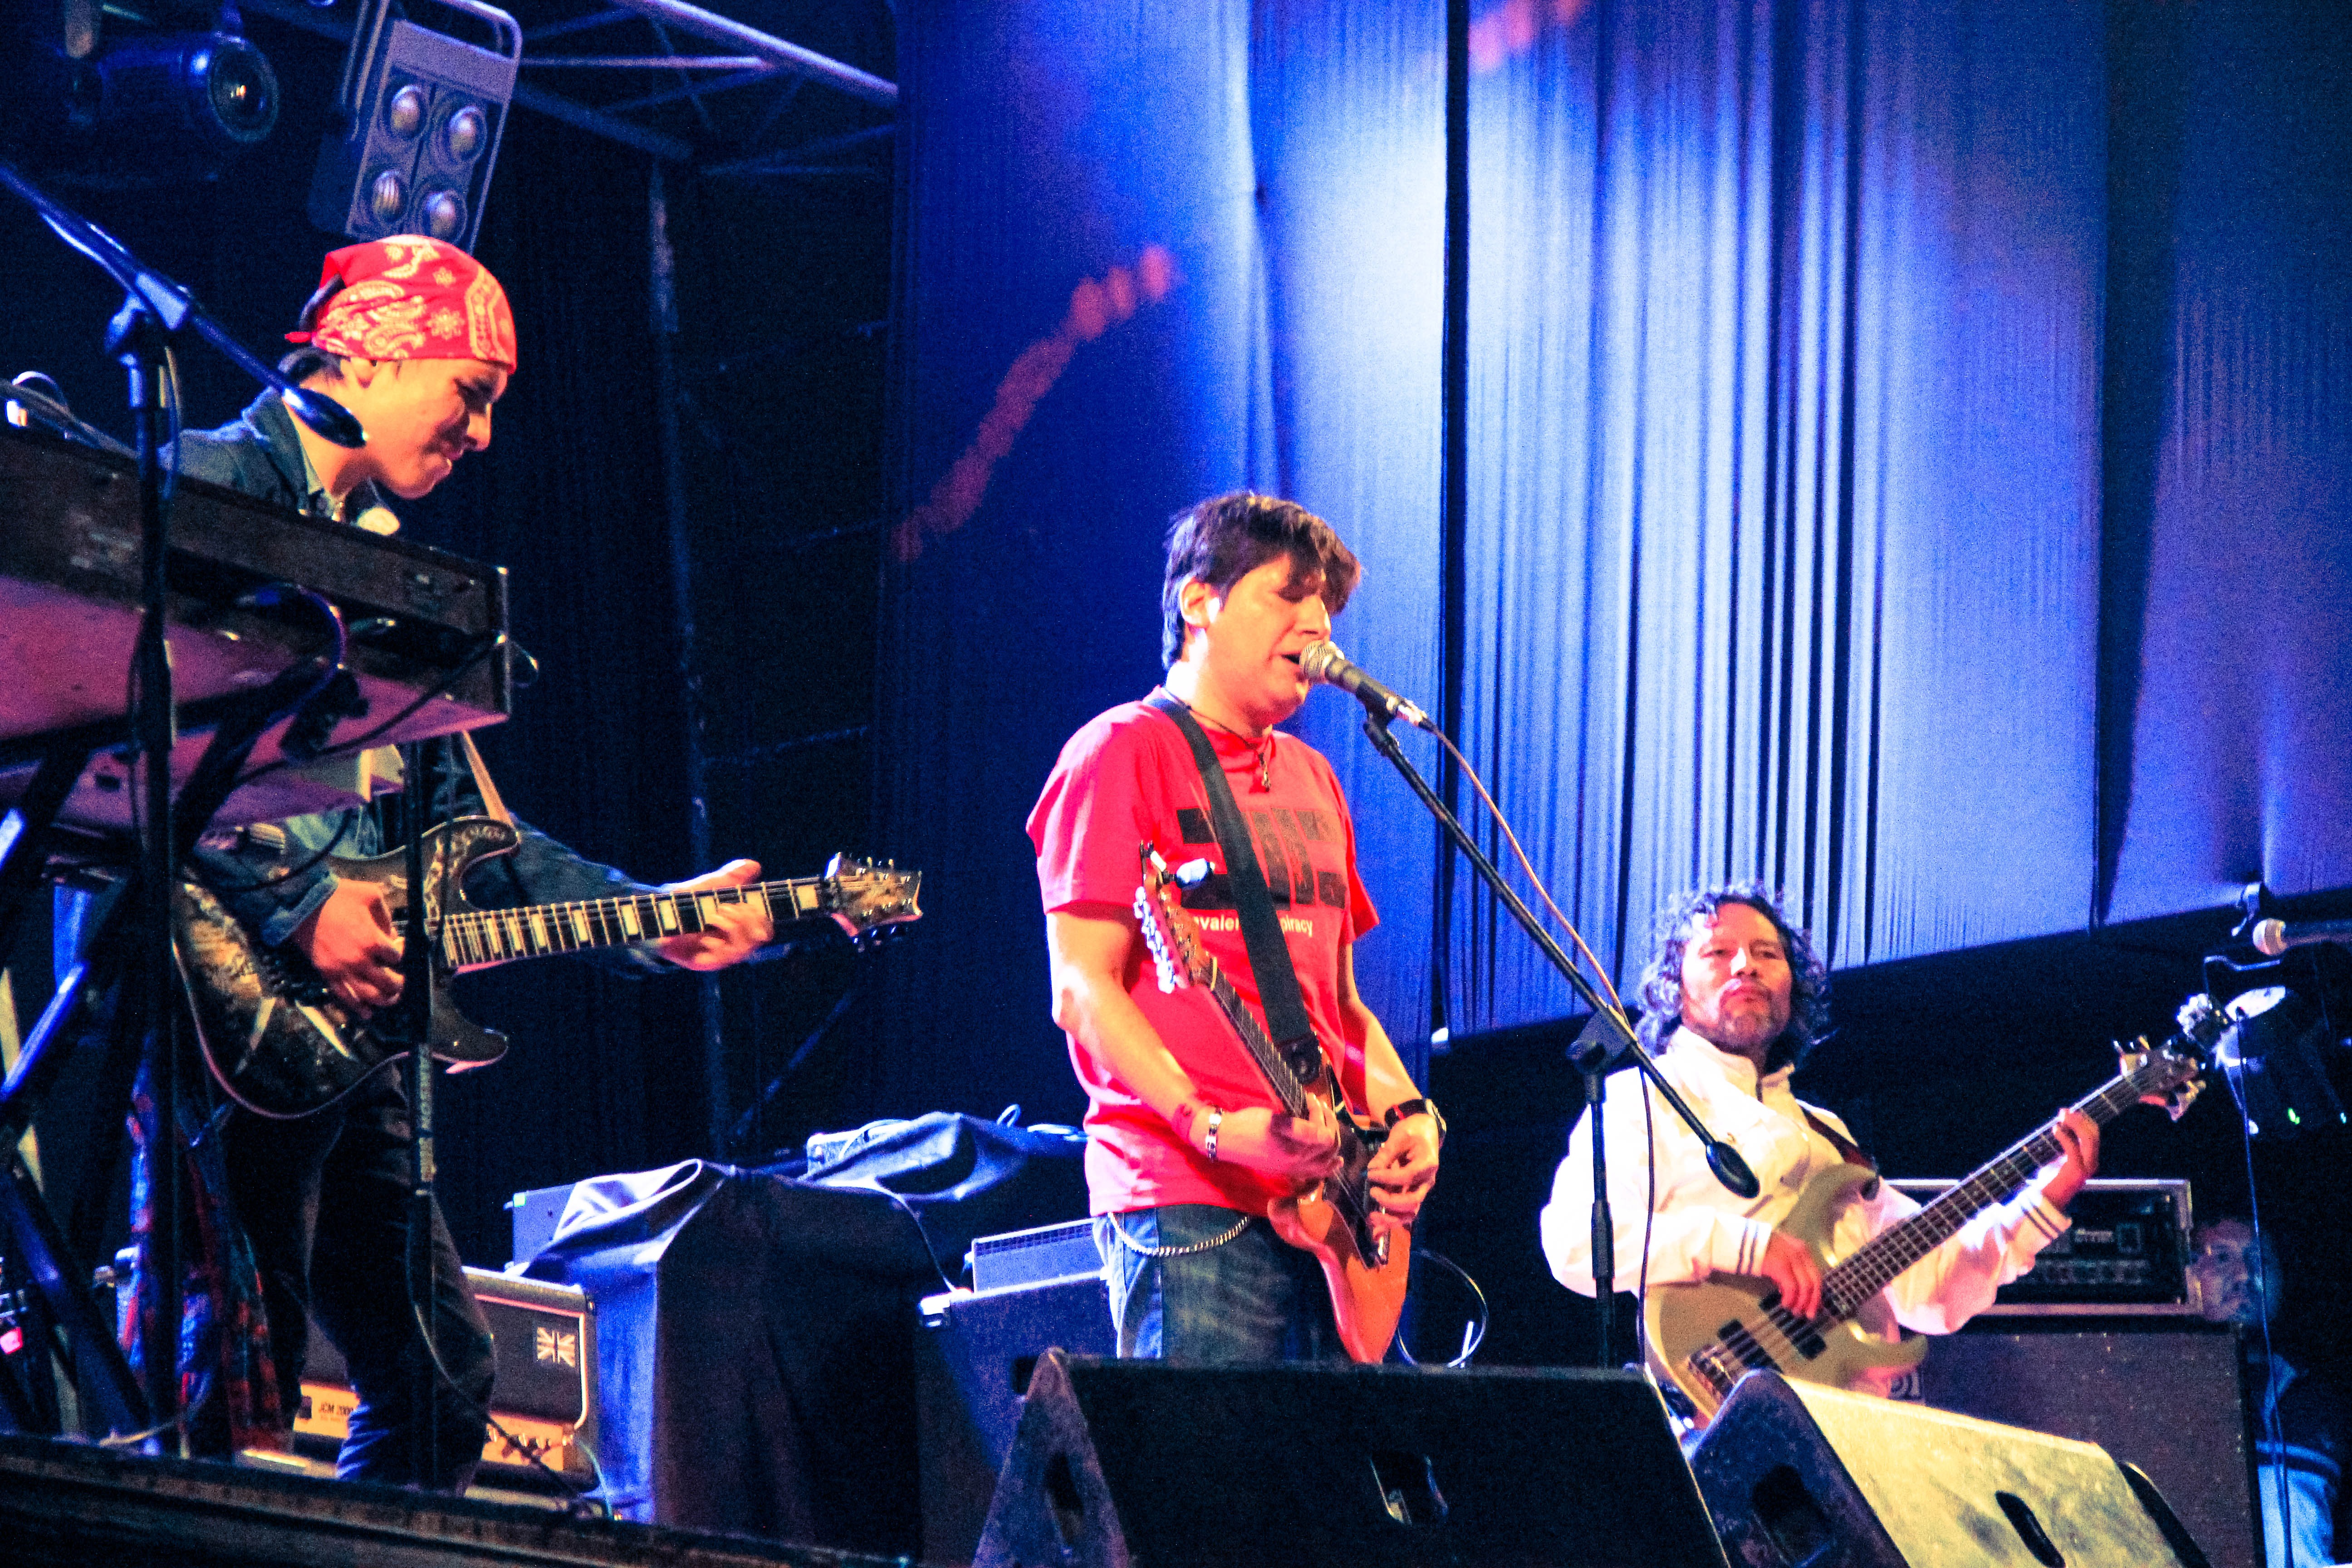
rock, music, concert, musician, performance art, stage, performance, bassist, scene, event, guitarist, entertainment, performing arts, rock concert, social group, musical theatre, chimbote